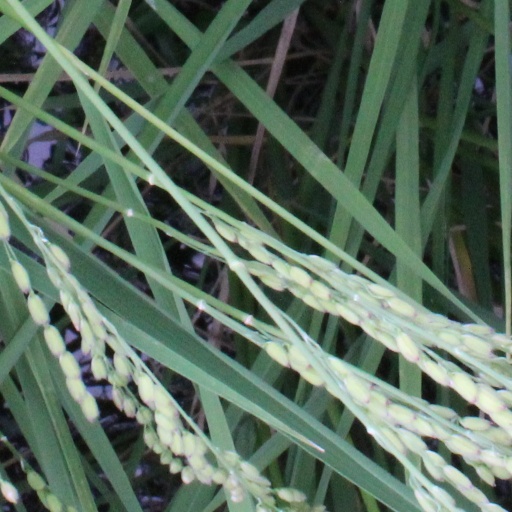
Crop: rice